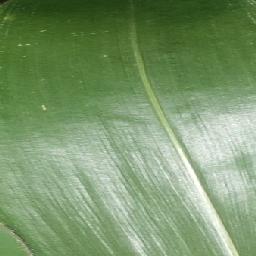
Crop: corn
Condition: (maize)_healthy